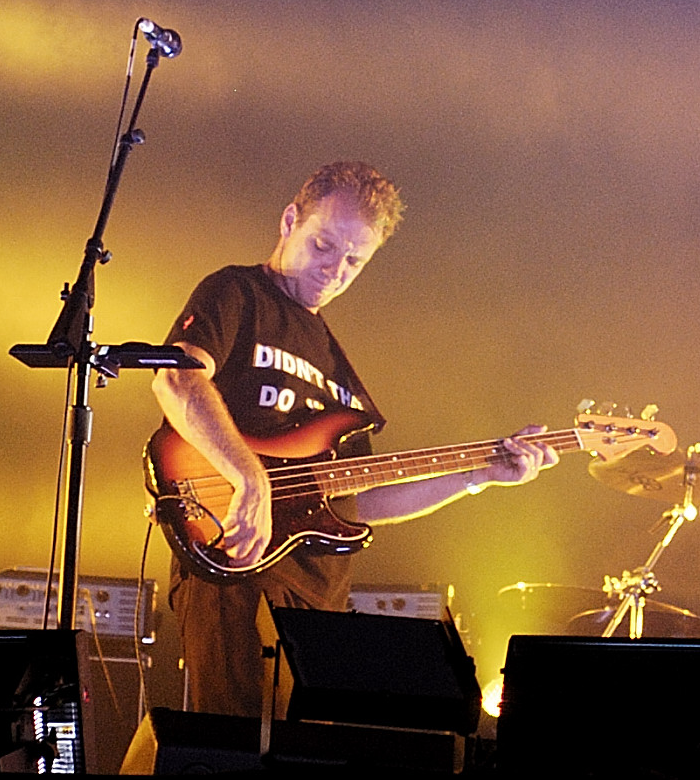
นักดนตรี

ไฟล์:Guy Pratt On An Island Tour Cropped.png|thumb|Guy Pratt นักดนตรีมืออาชีพ กำลังเล่นกีตาร์เบส
นักดนตรี หมายถึง บุคคลที่เล่นเครื่องดนตรี หรือผู้ที่มีความสามารถทางด้านดนตรี ไม่ว่าจะเป็นนักประพันธ์เพลง วาทยากร หรือนักแสดงดนตรี ก็สามารถเรียกว่านักดนตรีได้ นักดนตรีมีความสามารถเฉพาะบางแนวเพลง หรือบางคนอาจเล่นในแนวเพลงที่แตกต่างกันออกไป ตัวอย่างทักษะต่าง ๆ ของนักดนตรี ได้แก่ การแสดง วาทยากร|การอำนวยเพลง การร้องเพลง องค์ประกอบทางดนตรี|องค์ประกอบ การจัดการ และการเรียบเรียงเพลง
== ดูเพิ่ม ==
* การร้องเพลง
* คีตกวี
== อ้างอิง ==
== แหล่งข้อมูลอื่น ==
หมวดหมู่:นักดนตรี|